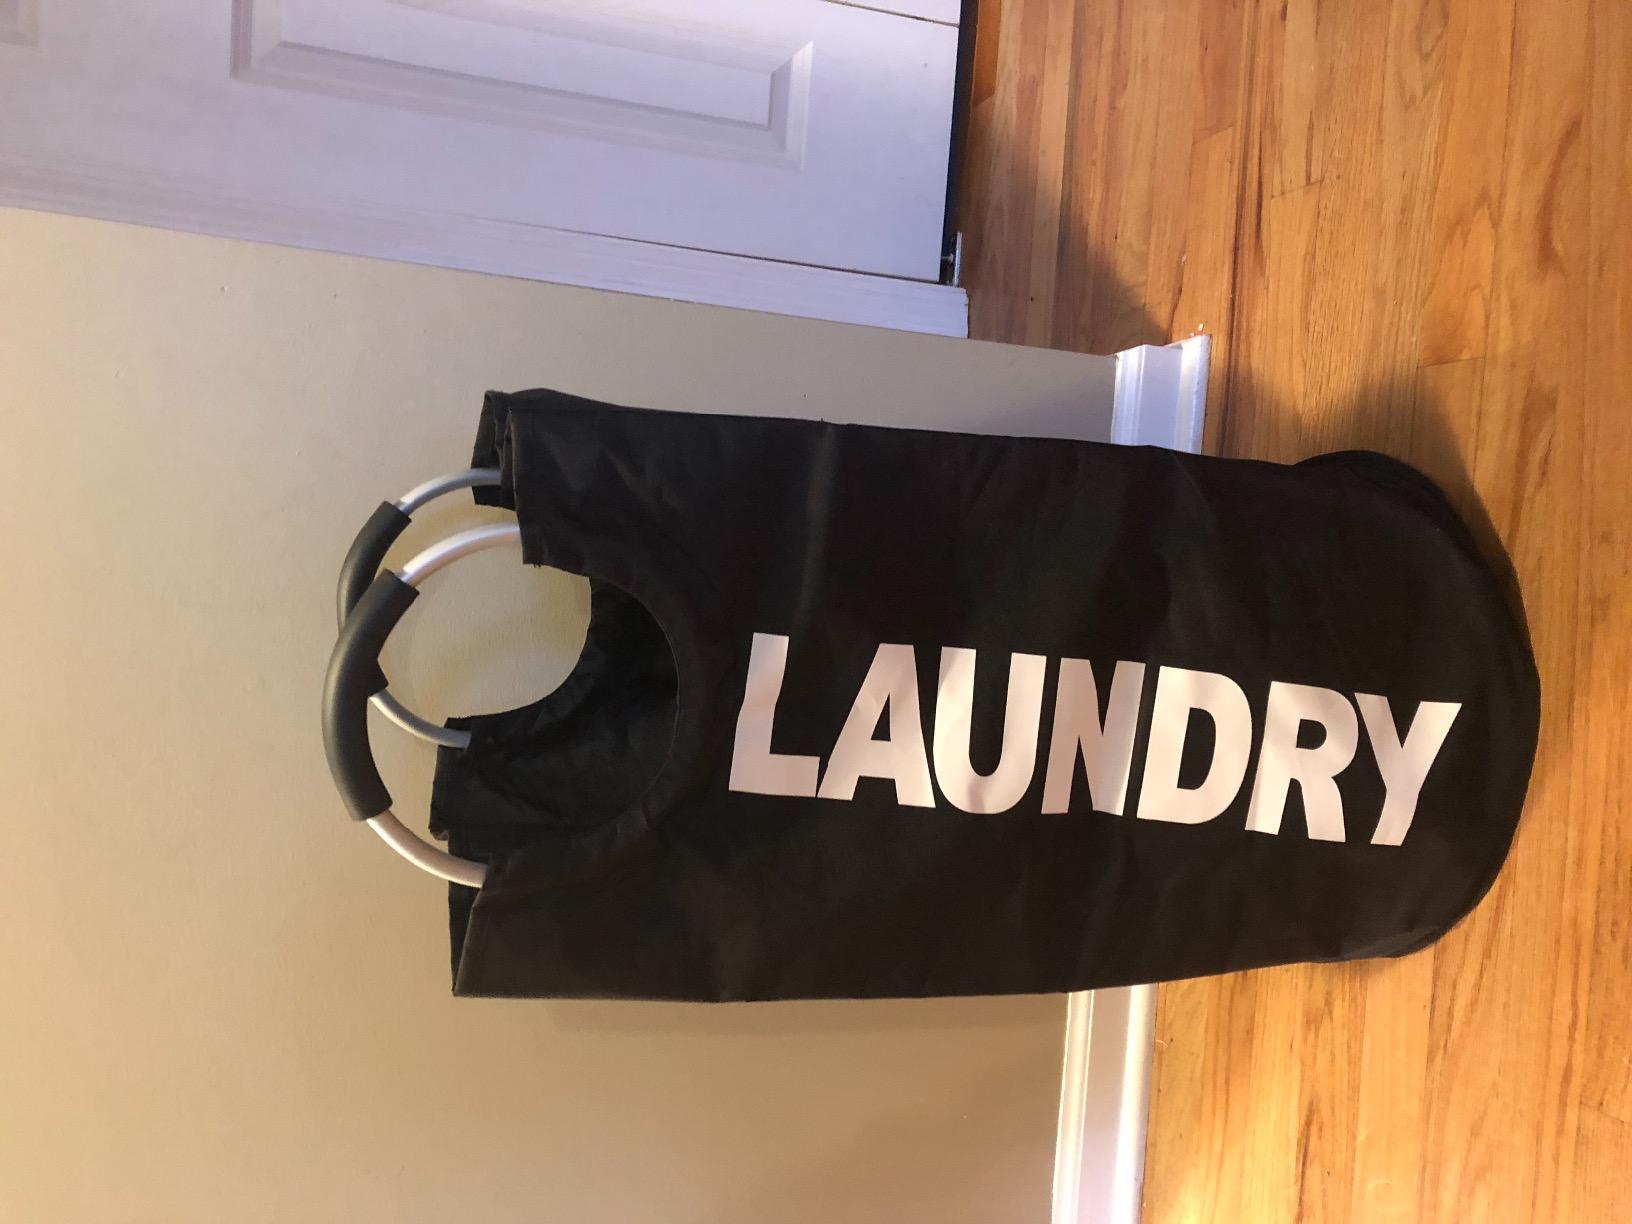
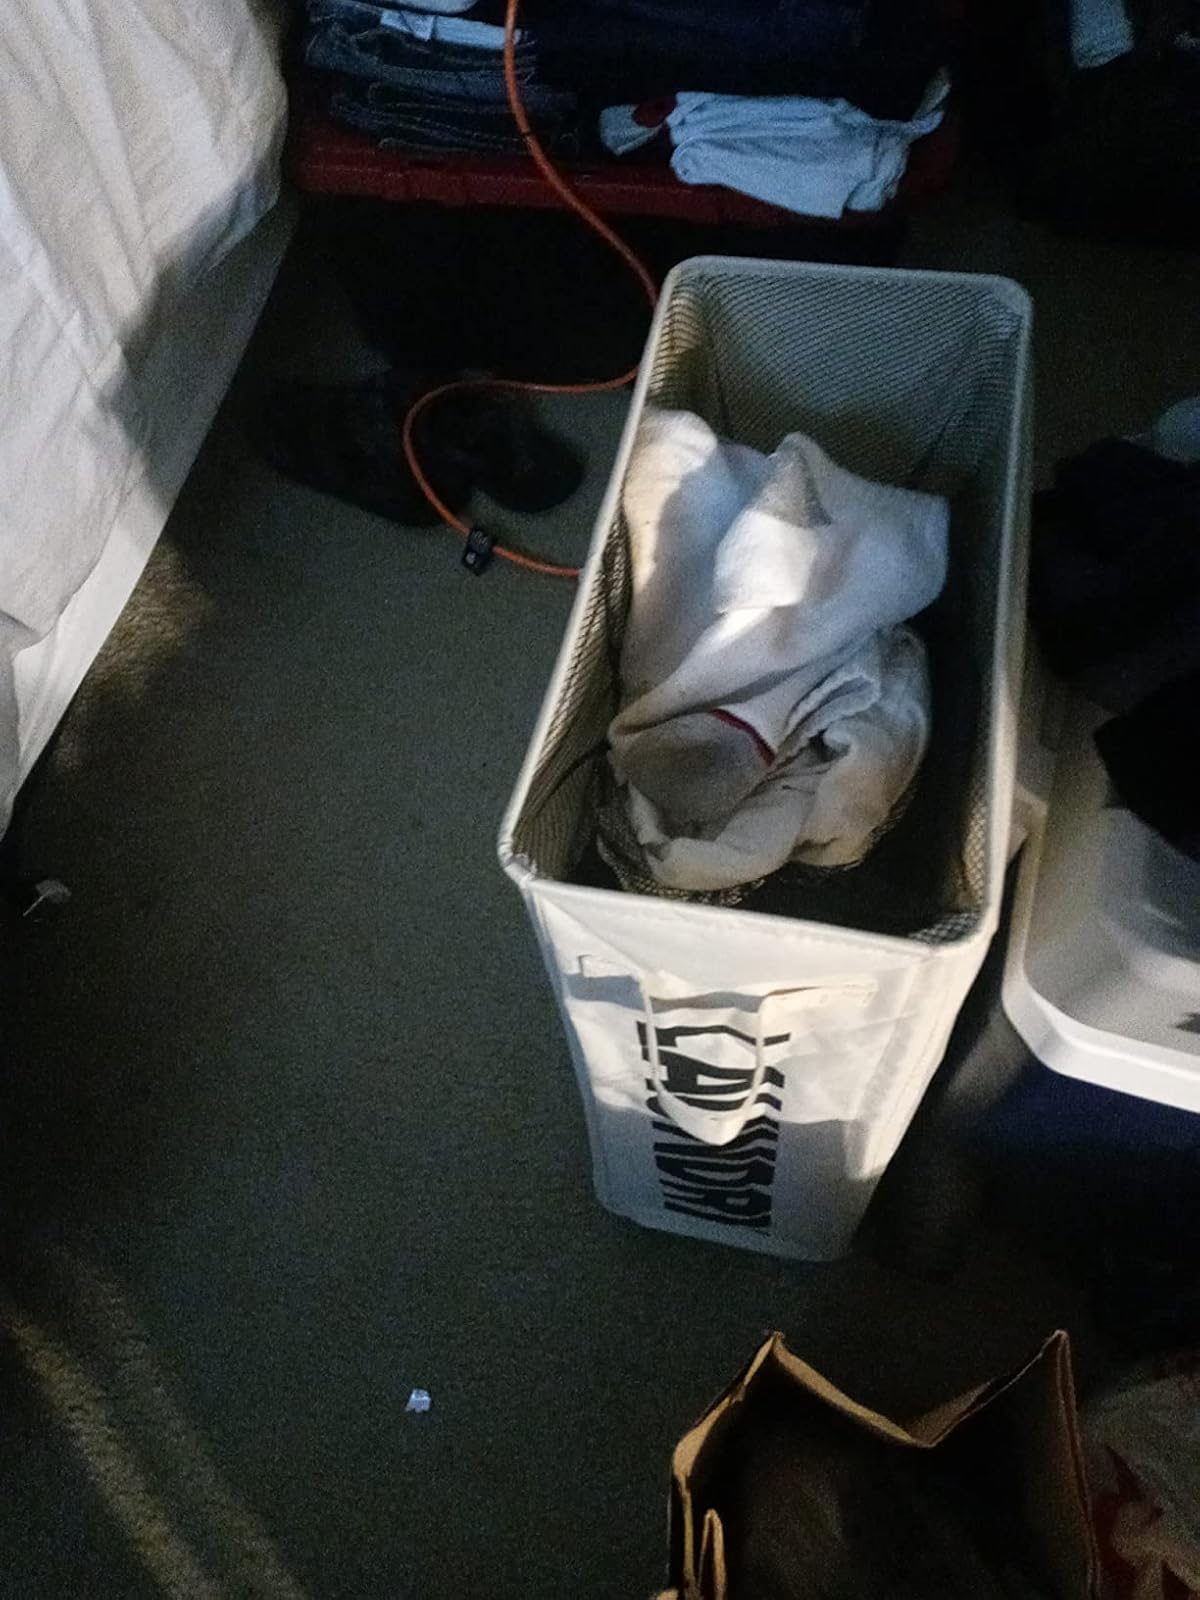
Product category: items_hamper
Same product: no